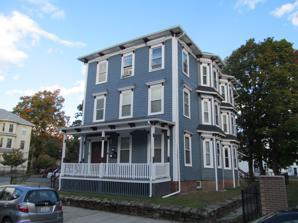
Building: Levi Flagg Three-Decker
Country: United States of America
Year built: 1901
United States historic place Levi Flagg Three-Decker U.S. National Register of Historic Places Show map of Massachusetts Show map of the United States Location 79 Florence St., Worcester, Massachusetts Coordinates 42°15′2″N 71°49′35″W / 42.25056°N 71.82639°W / 42.25056; -71.82639 Built 1901 Architectural style Stick/Eastlake, Queen Anne MPS Worcester Three-Deckers TR NRHP reference No. 89002362 Added to NRHP February 9, 1990 The Levi Flagg Three-Decker is a historic triple decker house in Worcester, Massachusetts .  It is a well-preserved representative of the development of the neighborhood, and is architecturally distinctive for a rare combination (in a triple decker) of Queen Anne and Stick Style elements.  The house was built c. 1901, and its first documented owner was Levi Flagg, a real estate agent who owned a number of properties throughout the city.  The building follows a typical side-hall plan, but it has two sidewall bays that extend the full height of the building.  The roof has deep eaves which are studded by pairs of decorative brackets.  The main facade has a first-floor porch with Stick Style characteristics, including turned posts and decorative brackets matching those in the eaves. The building was listed on the National Register of Historic Places in 1990. See also National Register of Historic Places listings in southwestern Worcester, Massachusetts National Register of Historic Places listings in Worcester County, Massachusetts References